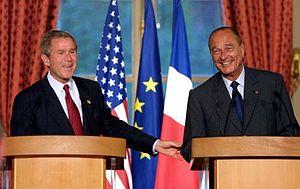
Les présidents George W. Bush et Jacques Chirac le 26 mai 2002.
Le drapeau de la France, drapeau tricolore bleu, blanc, rouge, également appelé « drapeau ou pavillon tricolore », est l’emblème et le drapeau national de la République française. Il est le drapeau de la France sans interruption depuis 1830. Il est mentionné dans l’article 2 de la Constitution française de 1958. Ce drapeau aux proportions « 2:3 » est composé de trois bandes verticales bleue, blanche et rouge de largeurs et de longueurs égales.
« Notre maison brûle et nous regardons ailleurs » est une phrase prononcée par Jacques Chirac, président de la République française, en ouverture de son discours devant l'assemblée plénière du IVᵉ Sommet de la Terre le 2 septembre 2002 à Johannesburg, en Afrique du Sud.
Les relations entre la France et les États-Unis ont débuté avant même la création des États-Unis d'Amérique. Le 3 mai 1803, Napoléon vend la Louisiane aux Américains. Depuis la guerre d'indépendance des États-Unis, la France est l'un de ses meilleurs alliés politiques. Mais malgré de constantes relations diplomatiques, ces deux pays sont souvent en conflit sur de nombreux dossiers.
La présidence de Jacques Chirac commence le 17 mai 1995 et s'achève le 16 mai 2007. Jacques Chirac est élu président de la République française en 1995 pour un mandat de sept ans, puis réélu en 2002 pour cinq ans.